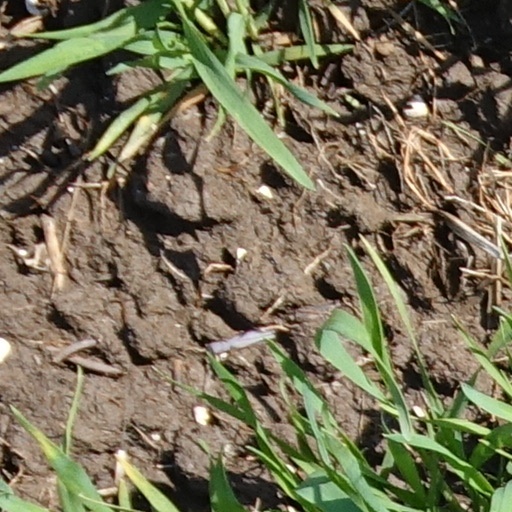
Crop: wheat